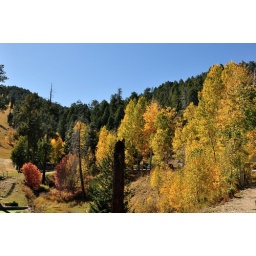
Changing seasons at Mt Lemmon in the Catalina Mountains north of Tucson. The autum colors splashed among the pine trees